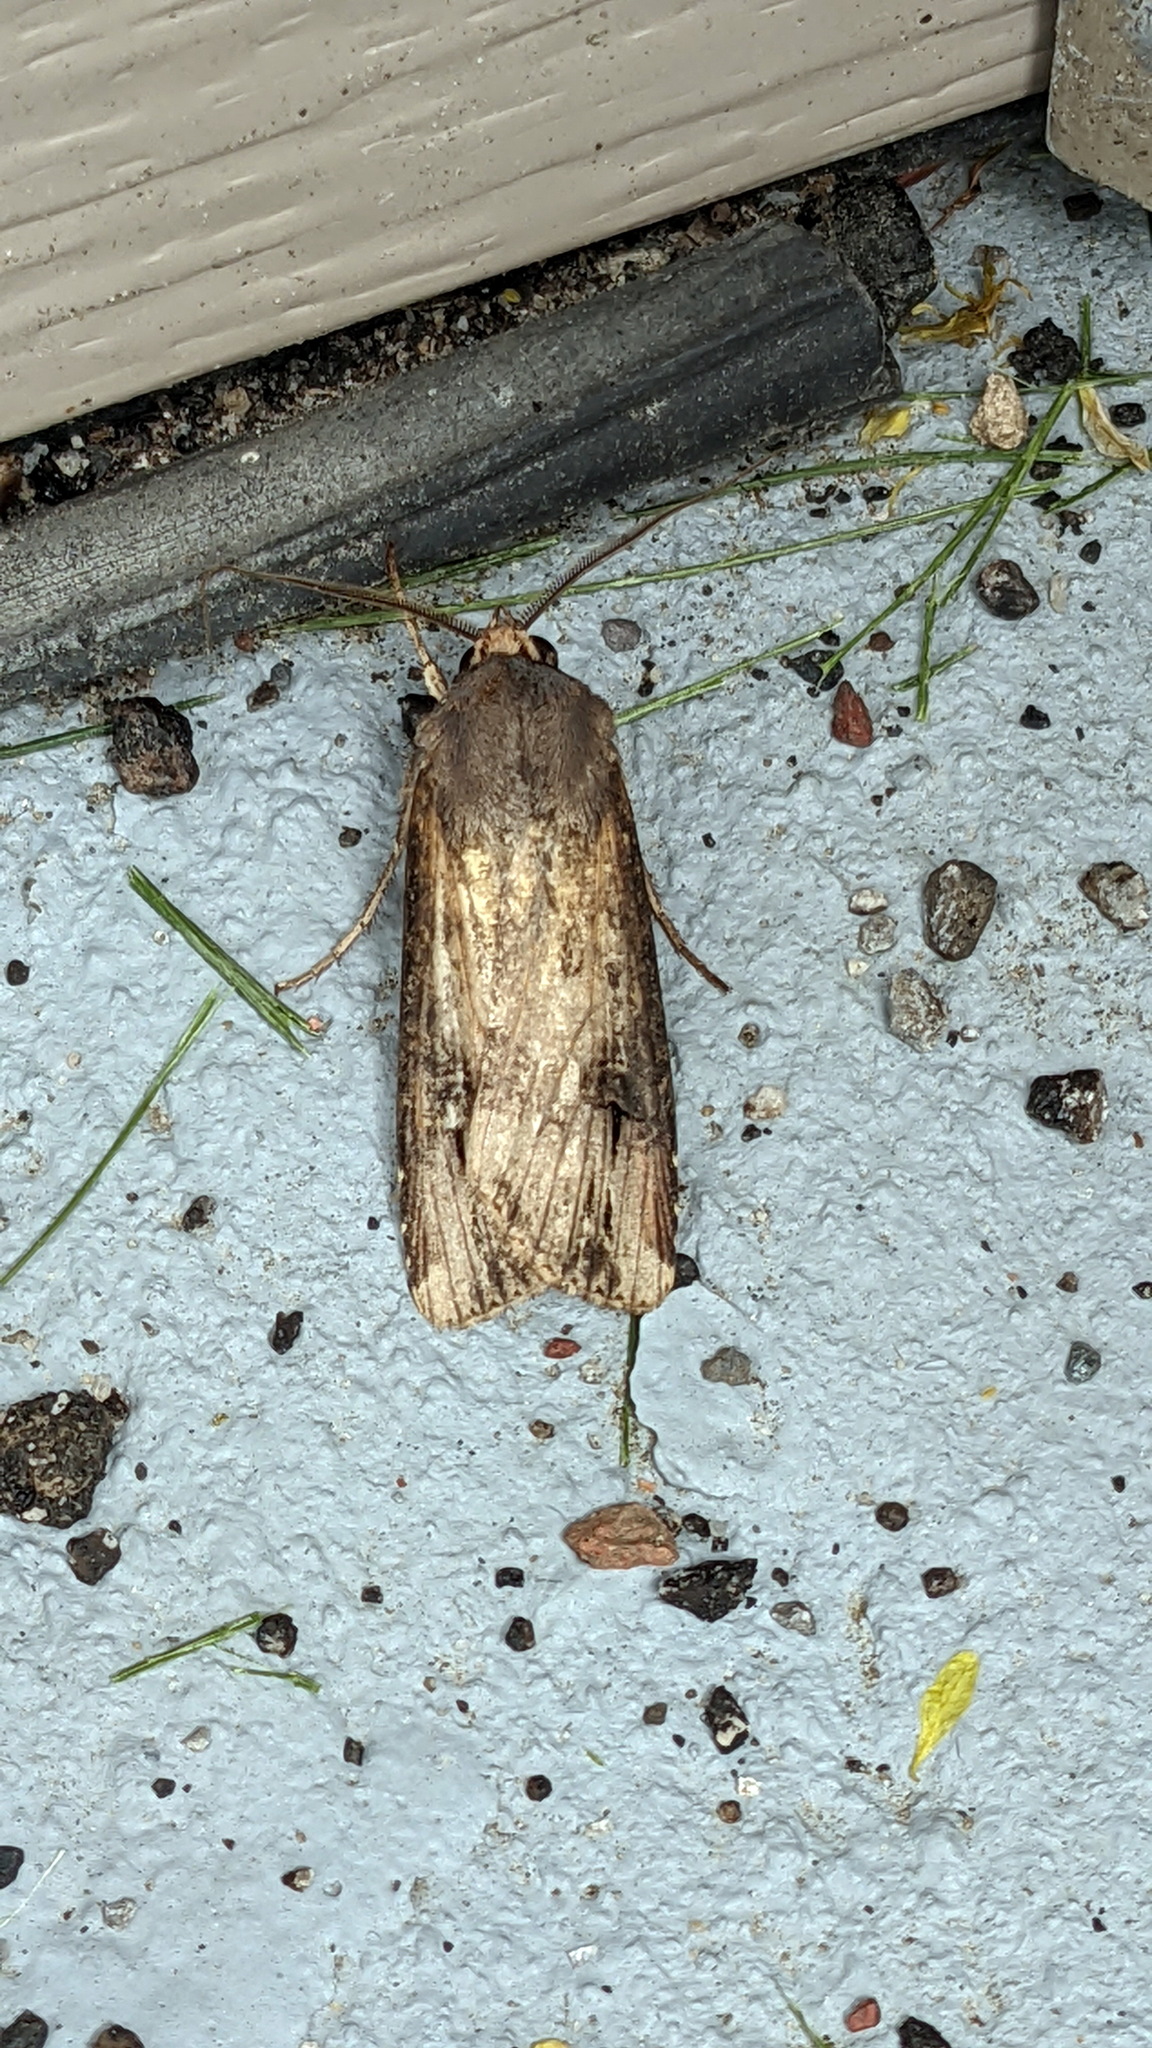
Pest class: cutworms